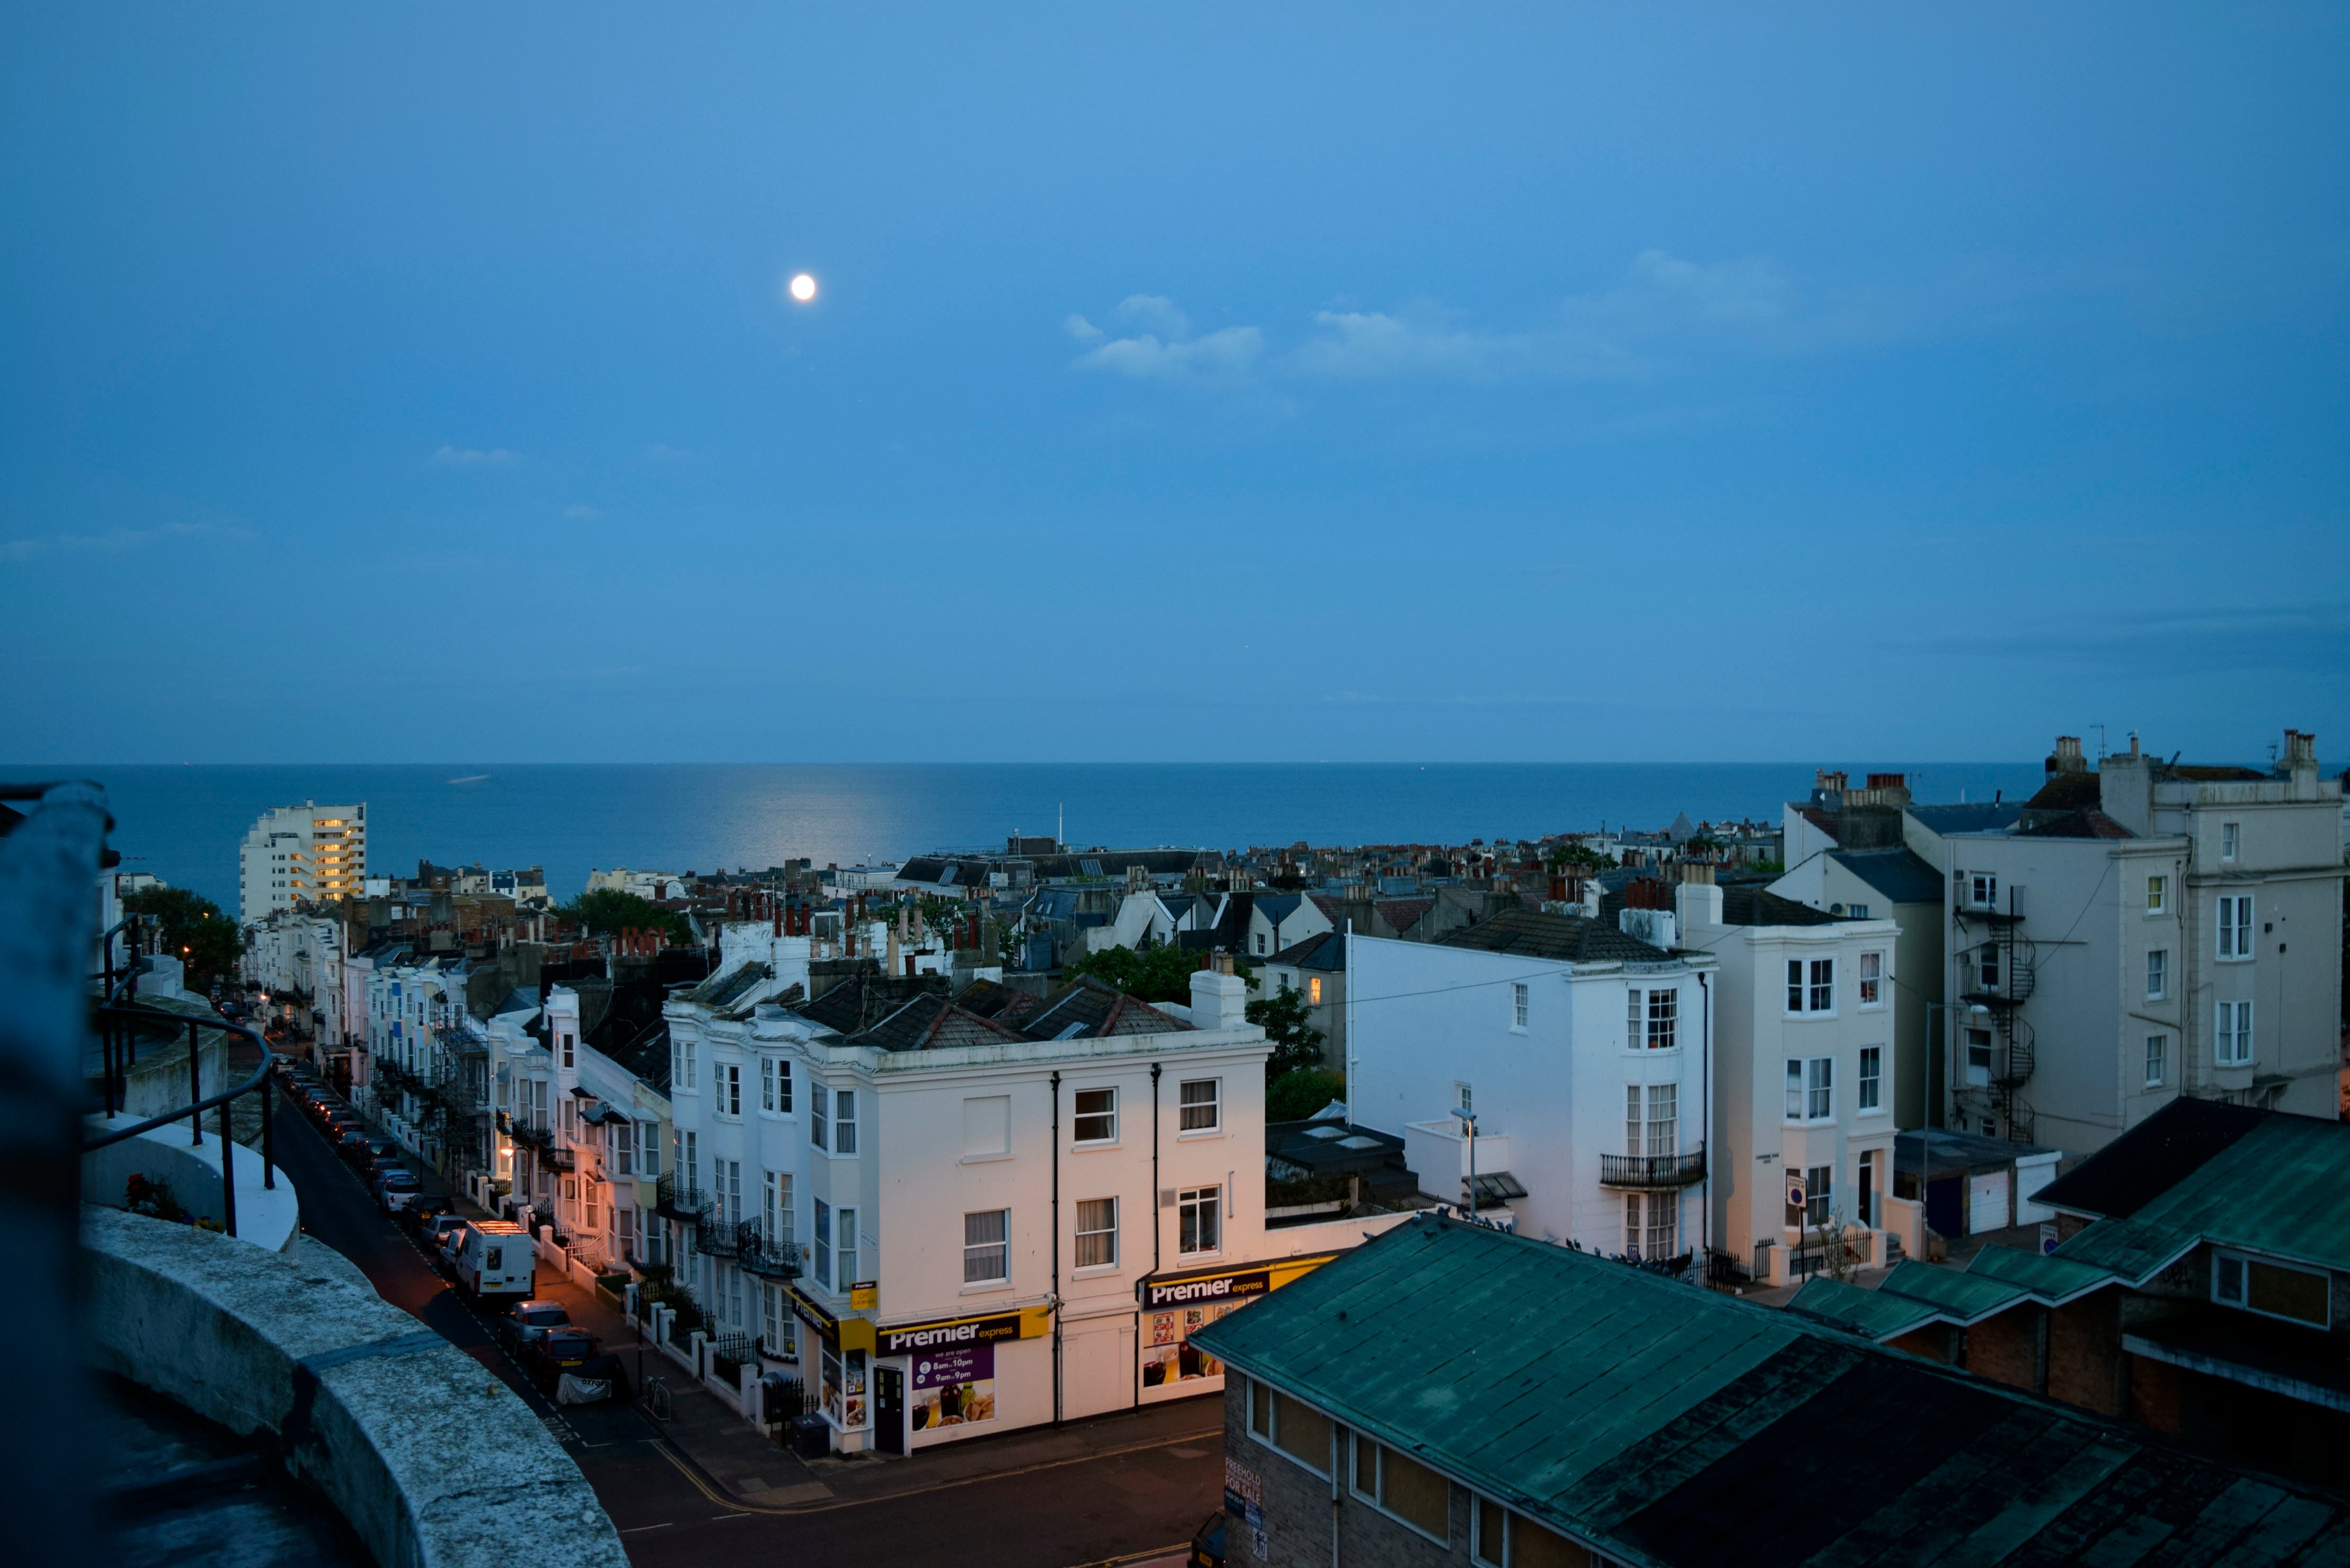
beach, sea, coast, ocean, horizon, sky, evening, blue, atmosphere of earth